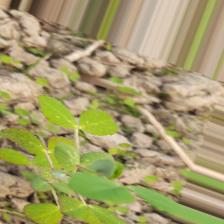
Label: Lentil Rust